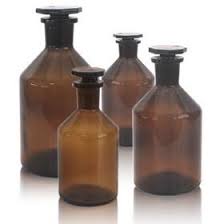
Label: glass